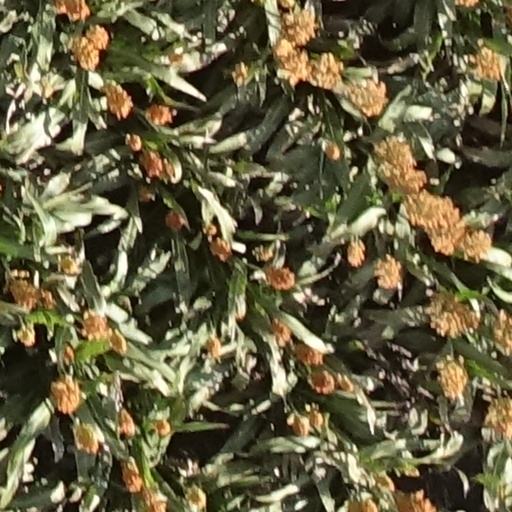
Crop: sorghum